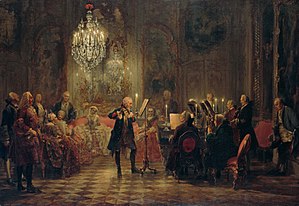
Klassicisme (musik) / Musikalsk udvikling i tidlig klassicisme (1750-1770) / Sonatens udvikling
Carl Philipp Emanuel Bach ved hammerklaveret i Potsdam med Frederik den Store på fløjte. De var særlig efter, at han drog til Hamburg, at han udviklede symfonien.